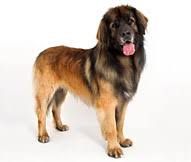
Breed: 214-n000019-Leonberg